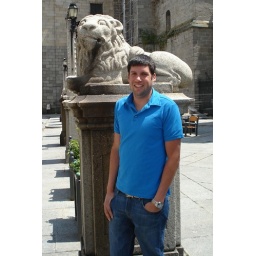
Chris standing next to a lion pillar we saw while walking around the city of Avila, Spain.